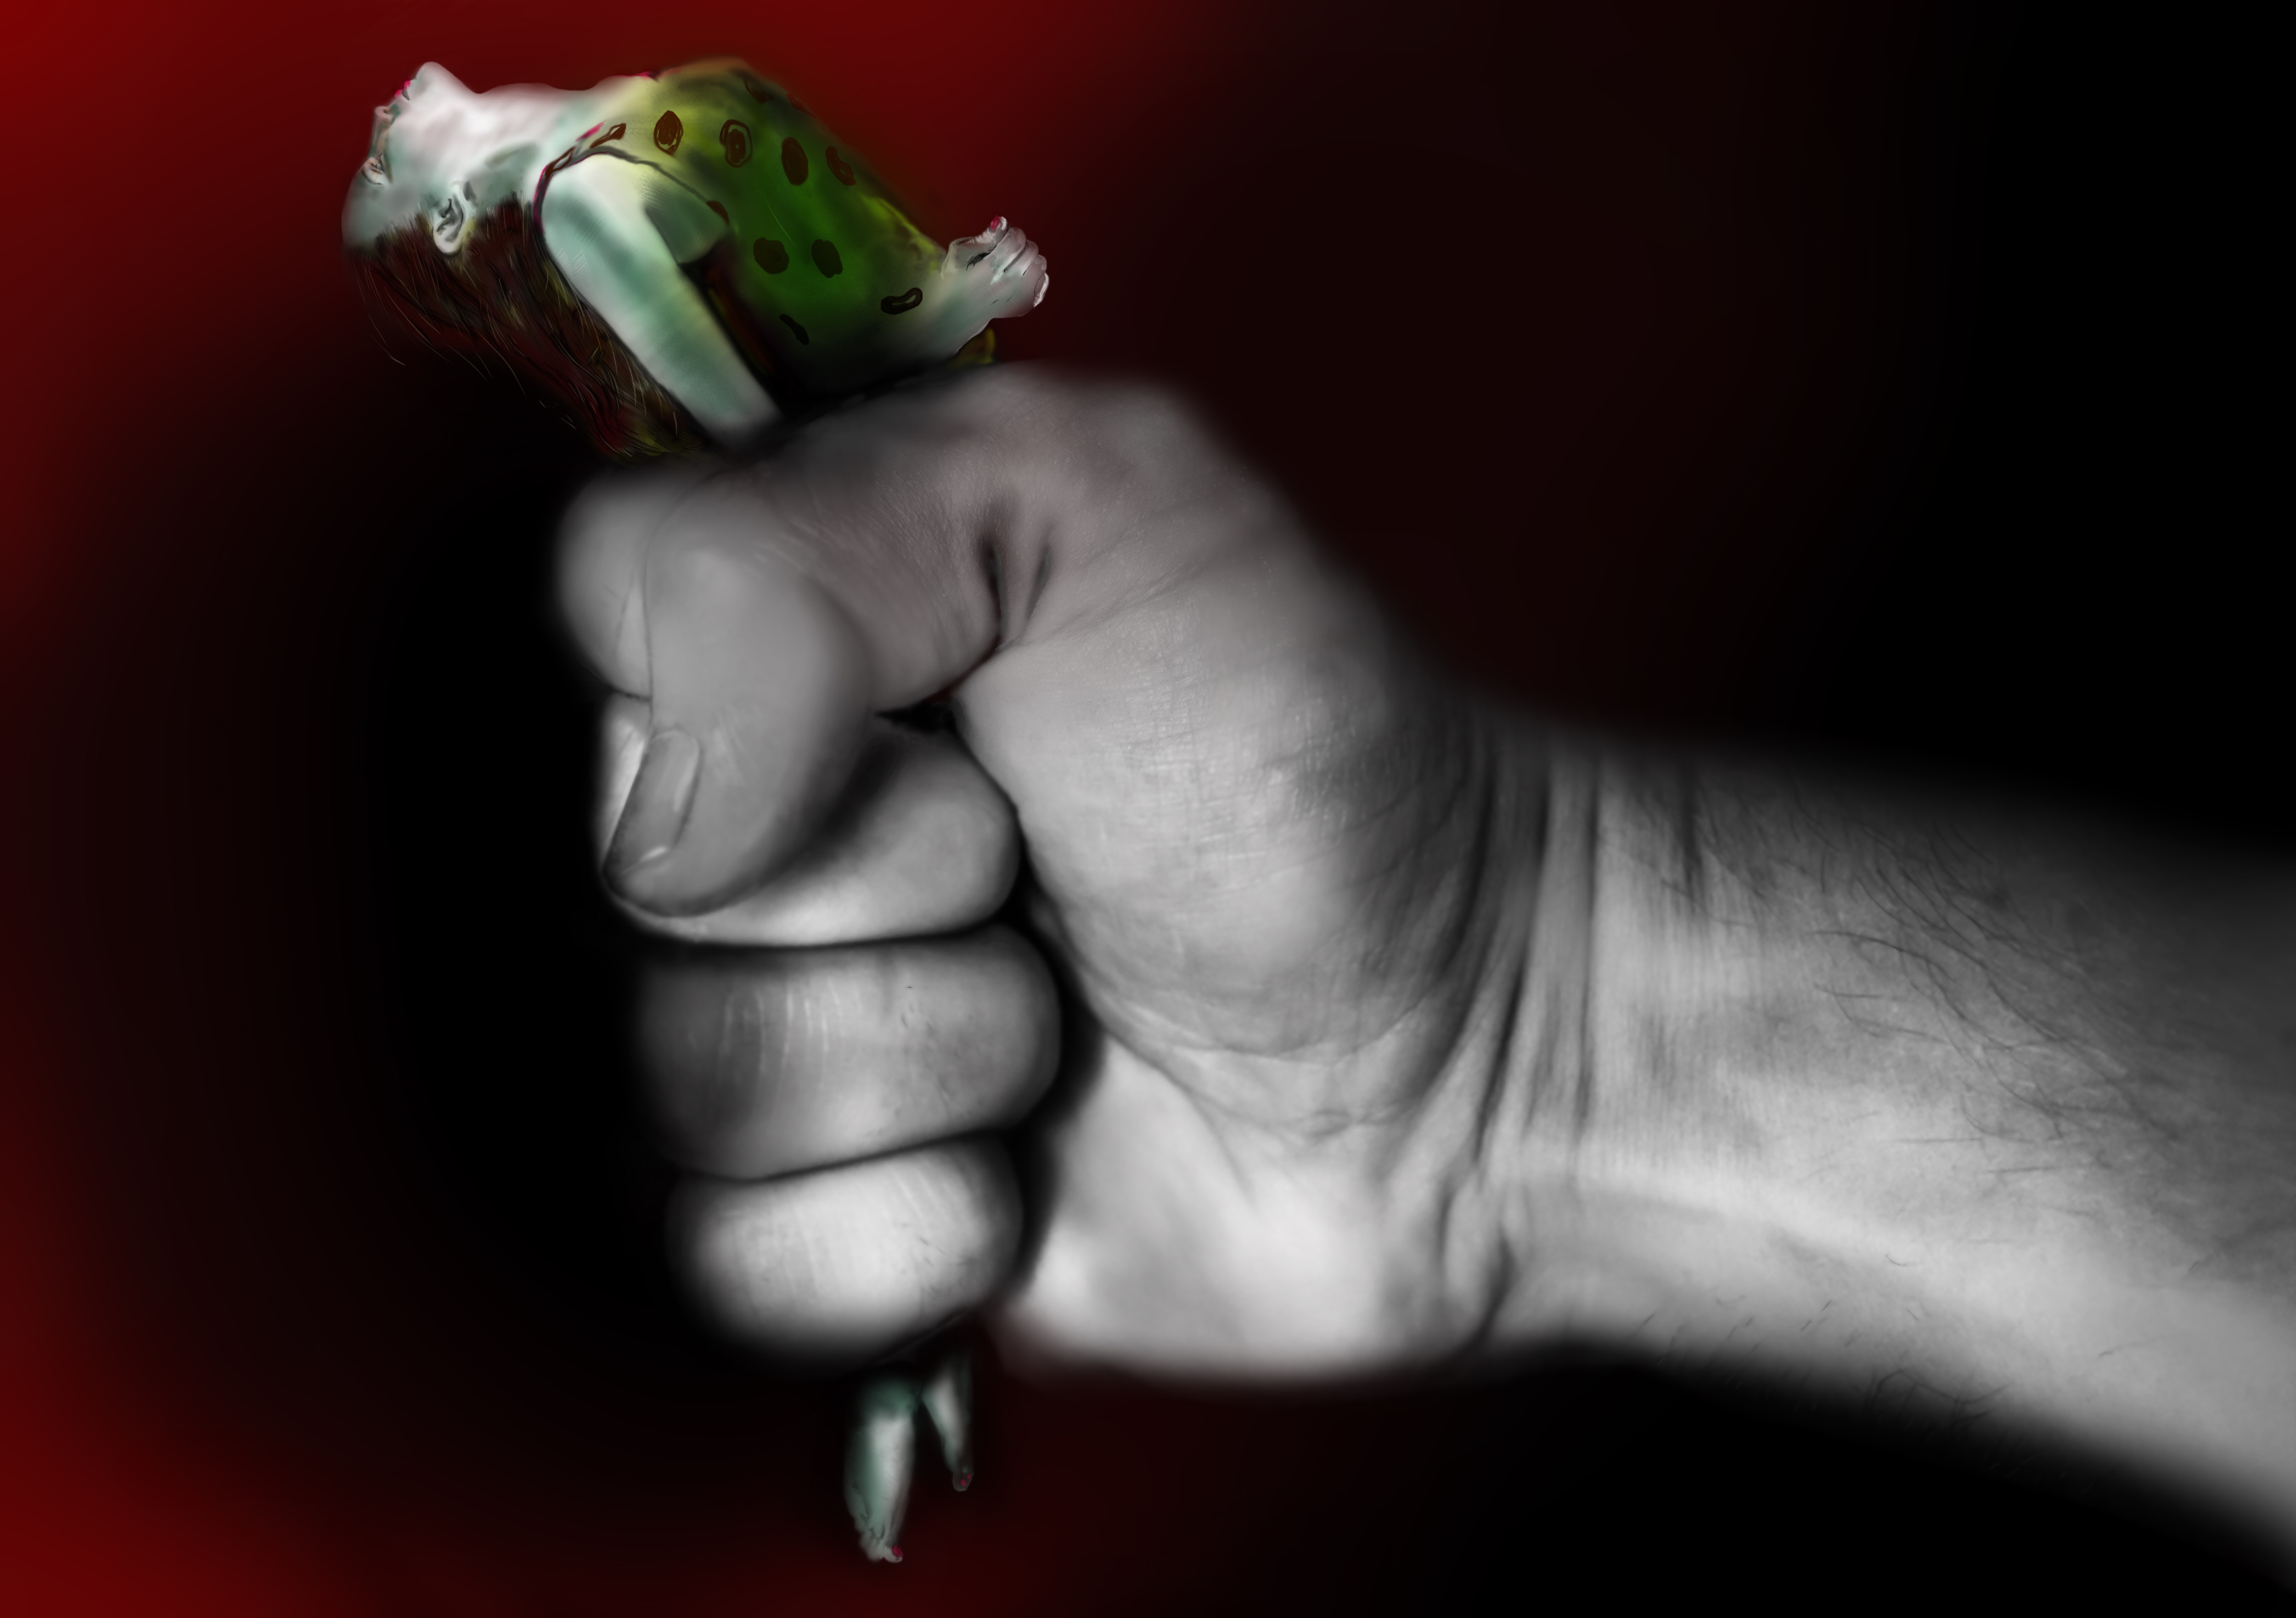
hand, black and white, girl, woman, white, photography, finger, darkness, arm, muscle, mouth, close up, human body, fist, captivity, illustration, women, stalking, organ, abuse, punishment, violence, domination, ignorance, macro photography, suffering, sense, monochrome photography, domestic violence